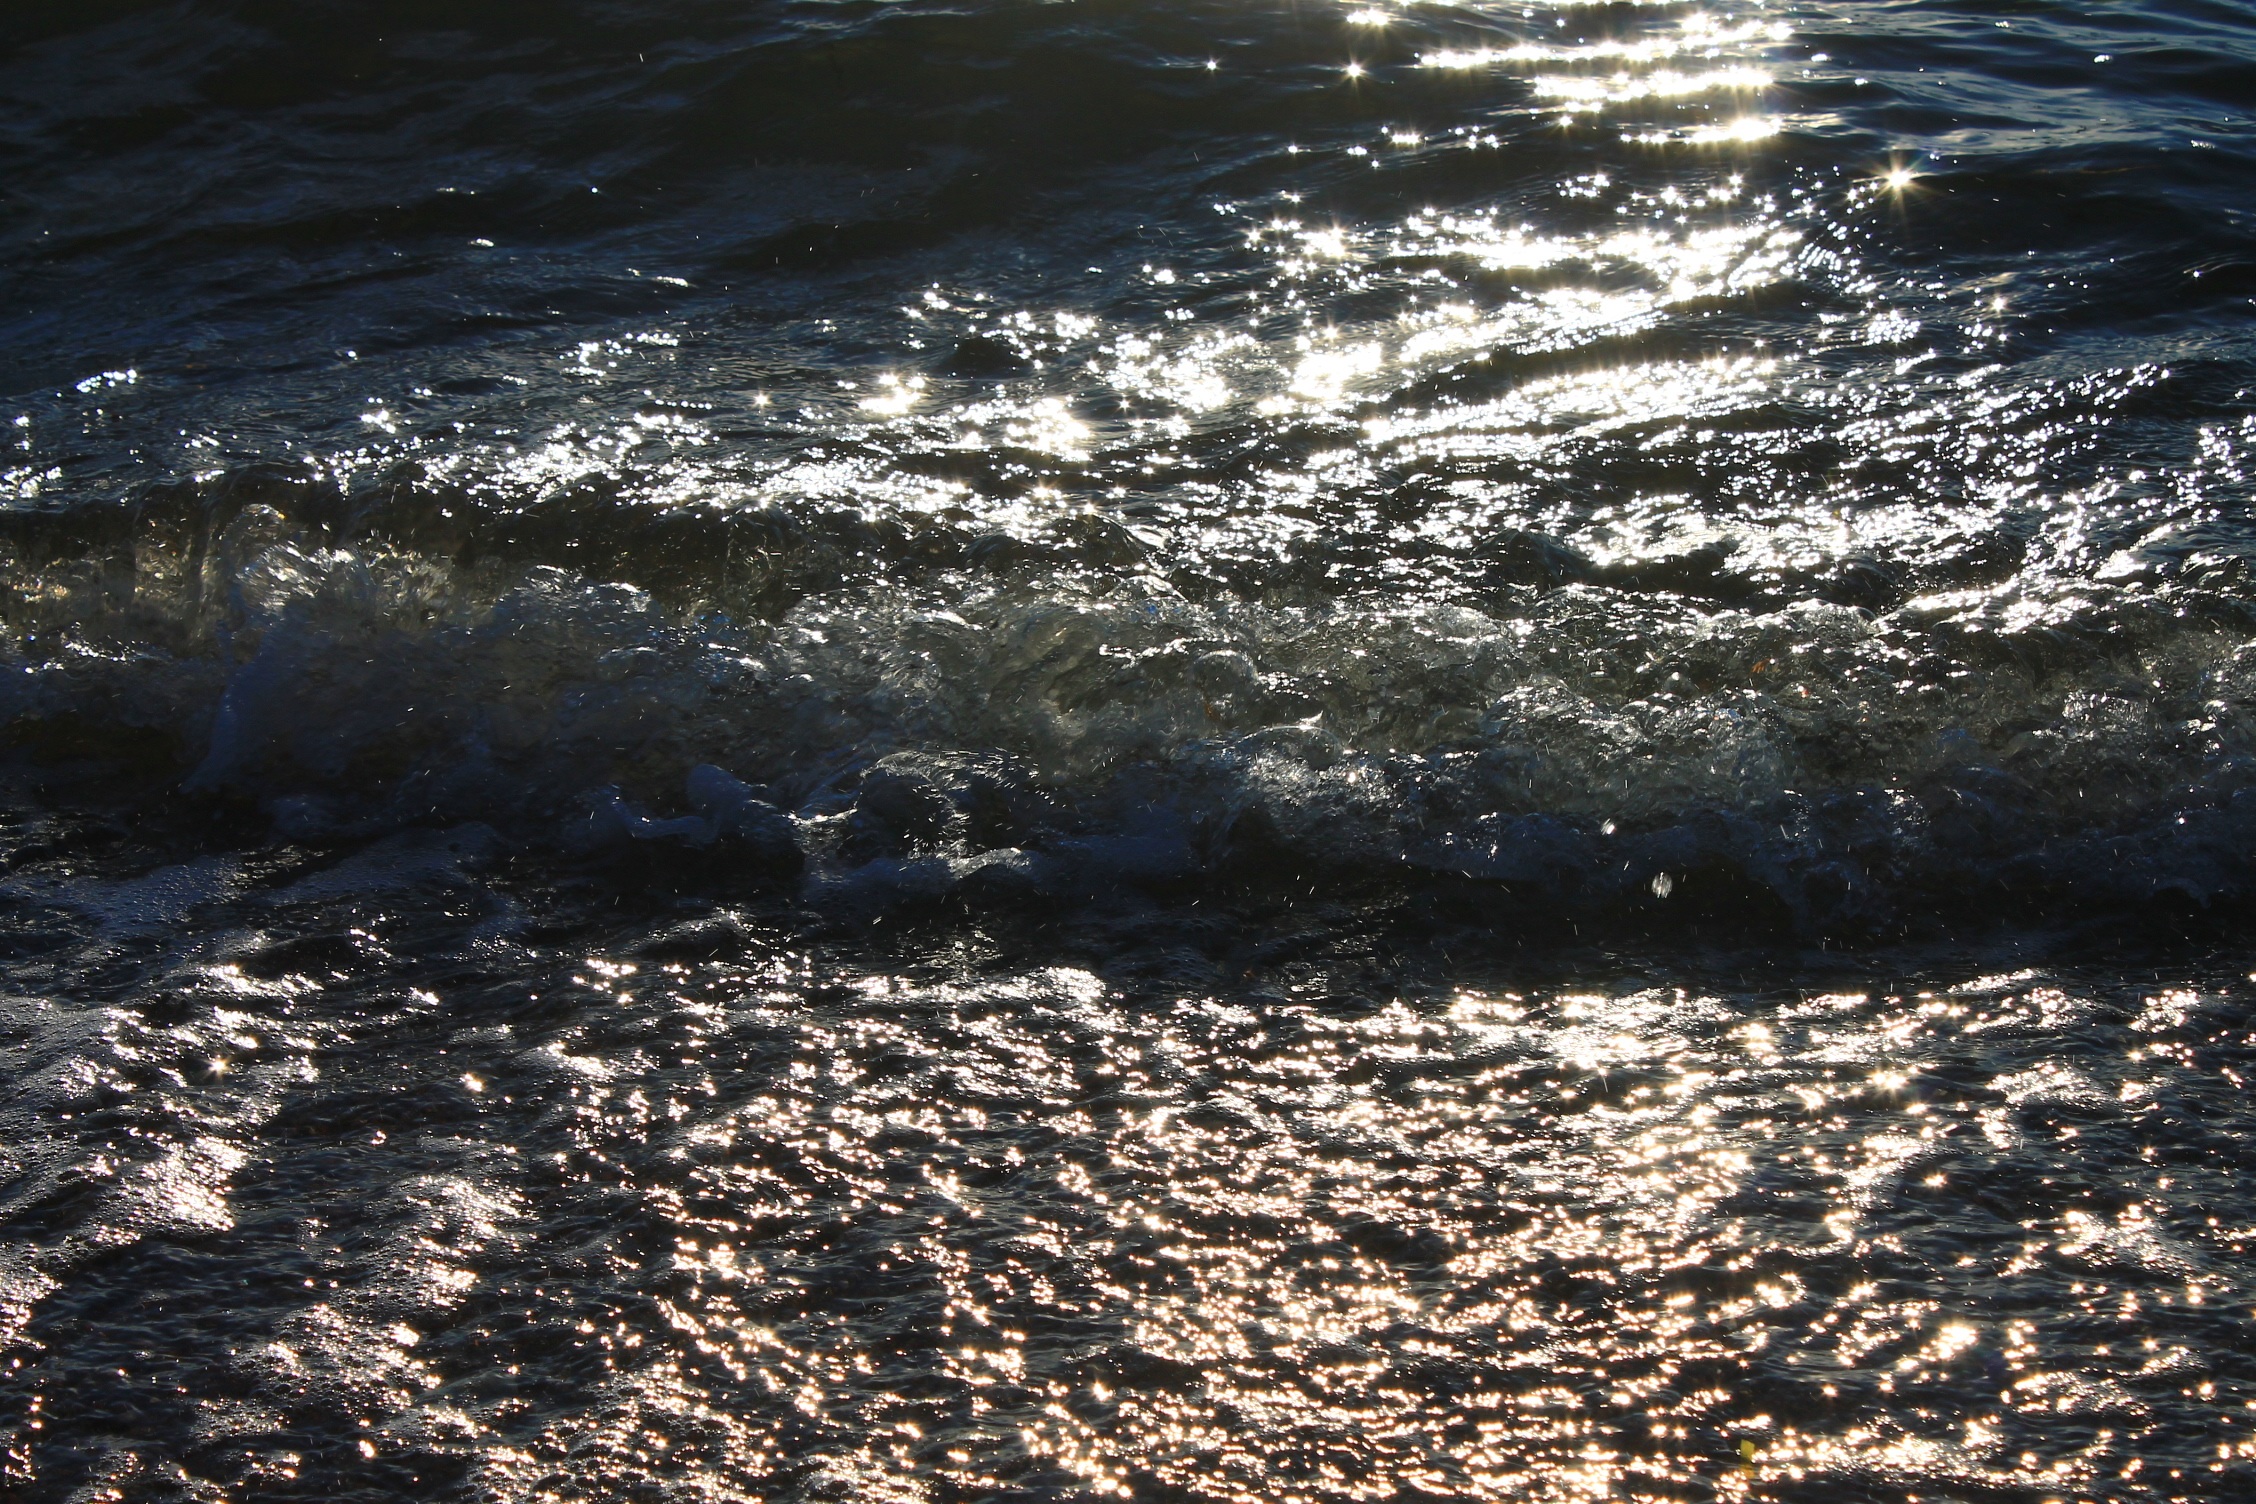
beach, landscape, sea, coast, water, nature, sand, rock, ocean, horizon, sun, sunset, sunlight, shore, wave, river, summer, evening, reflection, body of water, gold, denmark, mood, sunbeam, baltic sea, wind wave